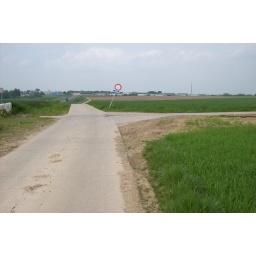
A mountain bike outing with a digicam in the backpack